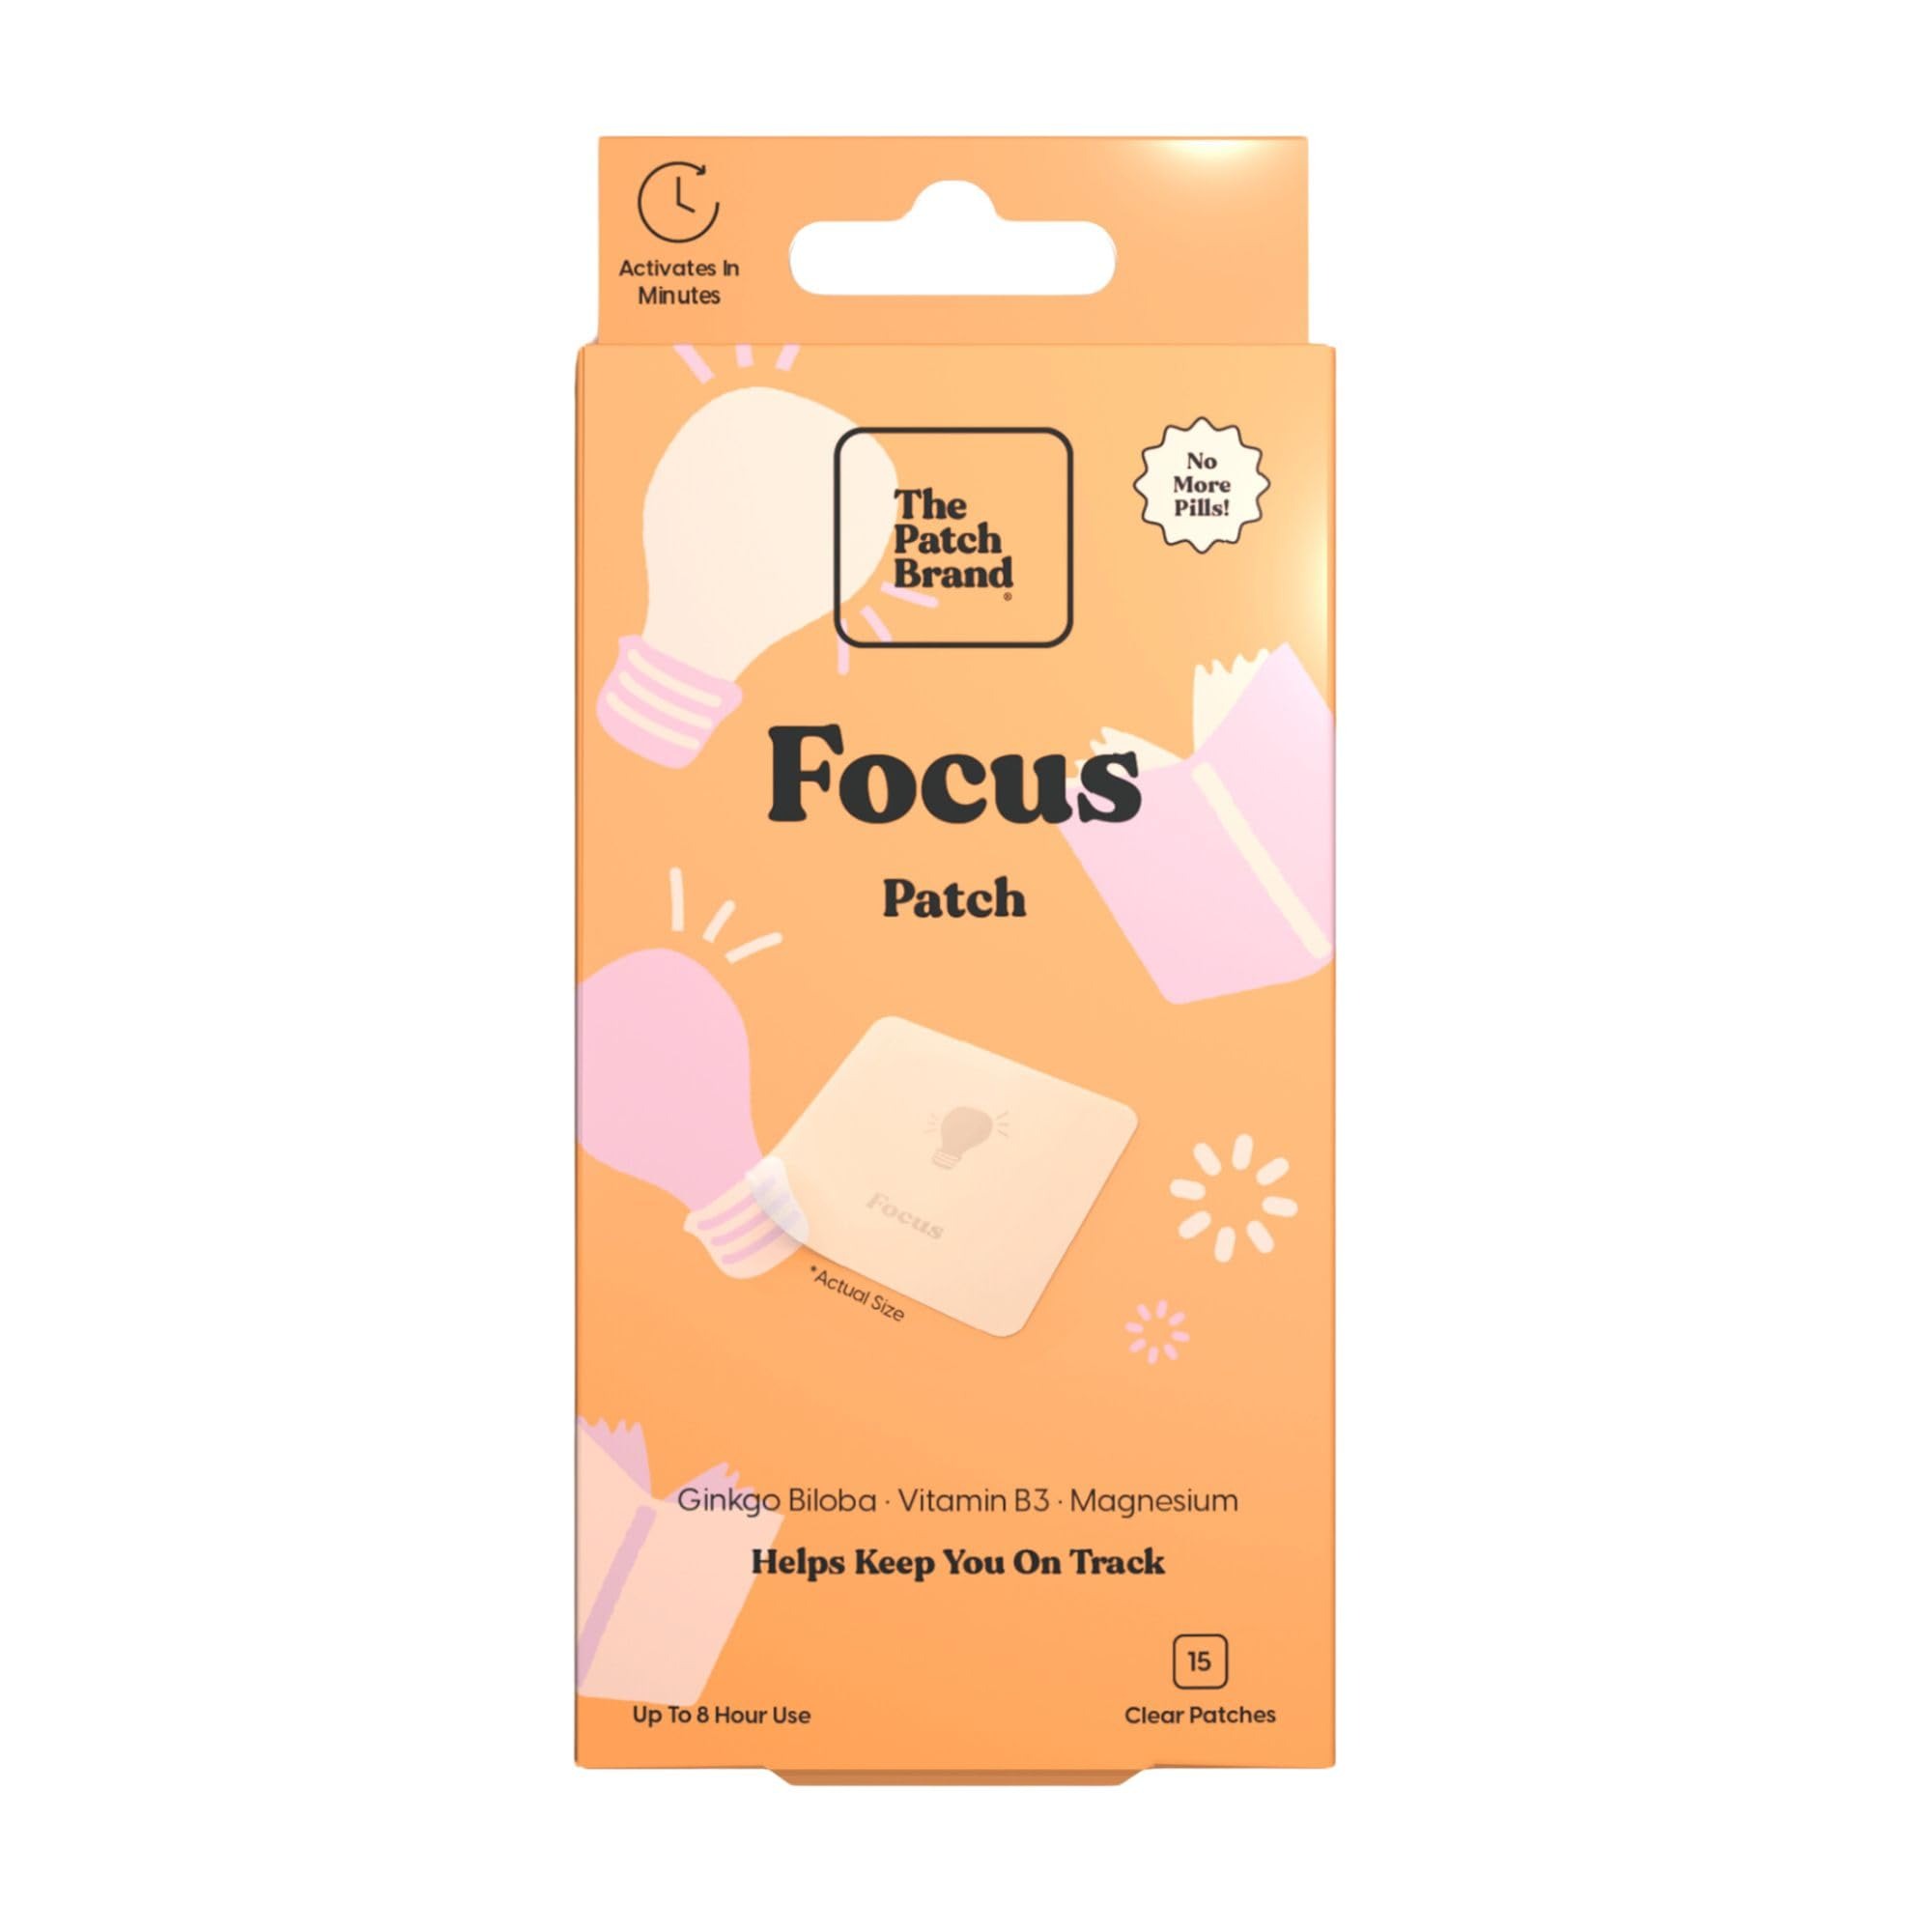
Item Name: FOCUS PATCH
Bullet Point: Great Product
Value: 1.0
Unit: Ounce

Price: 11.18